28th (Thames and Medway) Anti-Aircraft Brigade

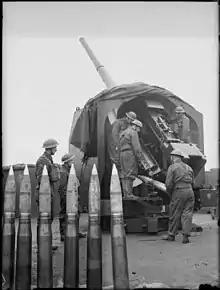

After 15 September the intensity of "Luftwaffe" day raids declined rapidly, and it began a prolonged night bombing campaign over London and industrial towns known as The Blitz. This meant that 28 Bde was in action night after night from 7 October 1940 to the end of May 1941 as the bomber streams approached the London Inner Artillery Zone (IAZ). British night air defences were in a poor state. Few guns had fire-control systems, and the underpowered searchlights were usually ineffective against aircraft at altitudes above . In July 1940, only 1,200 heavy and 549 light guns were deployed in the whole of Britain. Of the "heavies", some 200 were of the obsolescent type; the remainder were the effective and guns, with a theoretical "ceiling"' of over but a practical limit of because the predictor in use could not accept greater heights. The light guns, about half of which were of the excellent Bofors 40 mm, dealt with aircraft only up to . Although the use of the guns improved civilian morale, with the knowledge the German bomber crews were facing the barrage, it is now believed that the anti-aircraft guns achieved little and in fact the falling shell fragments caused more British casualties on the ground.